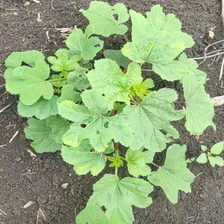
Weed species: Little_Mallow(Malva parviflora)